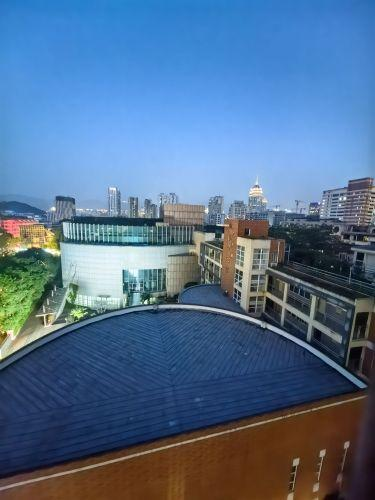
地标名称：福州市鼓楼区少年科学艺术馆
所在城市：福州市·鼓楼区